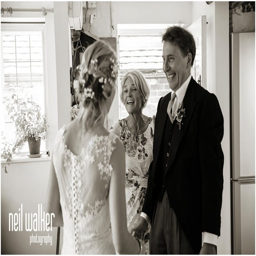
father seeing his daughter in her wedding dress for the first time